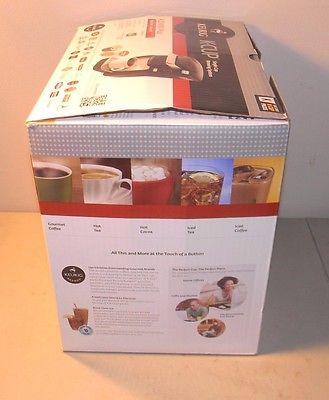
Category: coffee maker